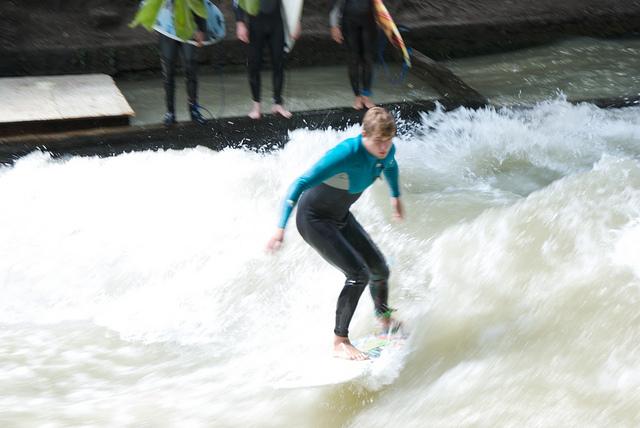
a man is surfing along side three others